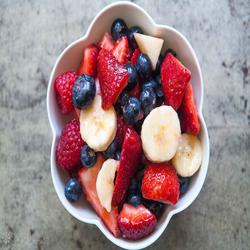
Label: Strawberry